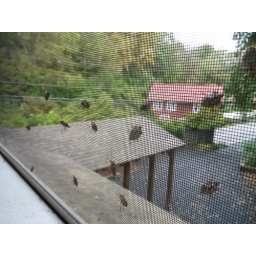
they're flying around everwhere and sticking to the windows and creeping through the doors and hiding under the grill cover...gross gross stinkbugs